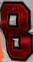
Number: 8